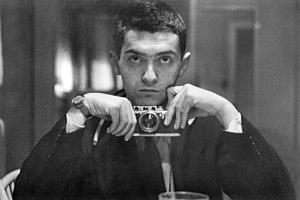
Stanley Kubrick
Selvportræt fra 1940'erne
Stanley Kubrick, var en amerikansk filminstruktør. Hans film er meget roste for deres tekniske perfektion og dybe, intellektuelle symbolisme. Som instruktør var han legendarisk for sin ubøjelige perfektionisme, hvor hver eneste scene var planlagt i mindste detalje, og dem han arbejdede sammen med, blev nogle gange presset til det yderste.